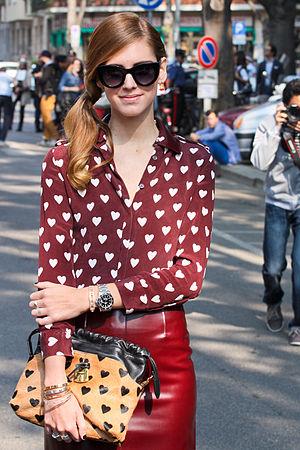
Chiara Ferragni, née le 7 mai 1987 à Crémone en Italie, est une blogueuse et styliste italienne. Elle se fait remarquer en 2009 à la suite du lancement de son blog de mode intitulé The Blonde Salad, qui rencontre un grand succès.